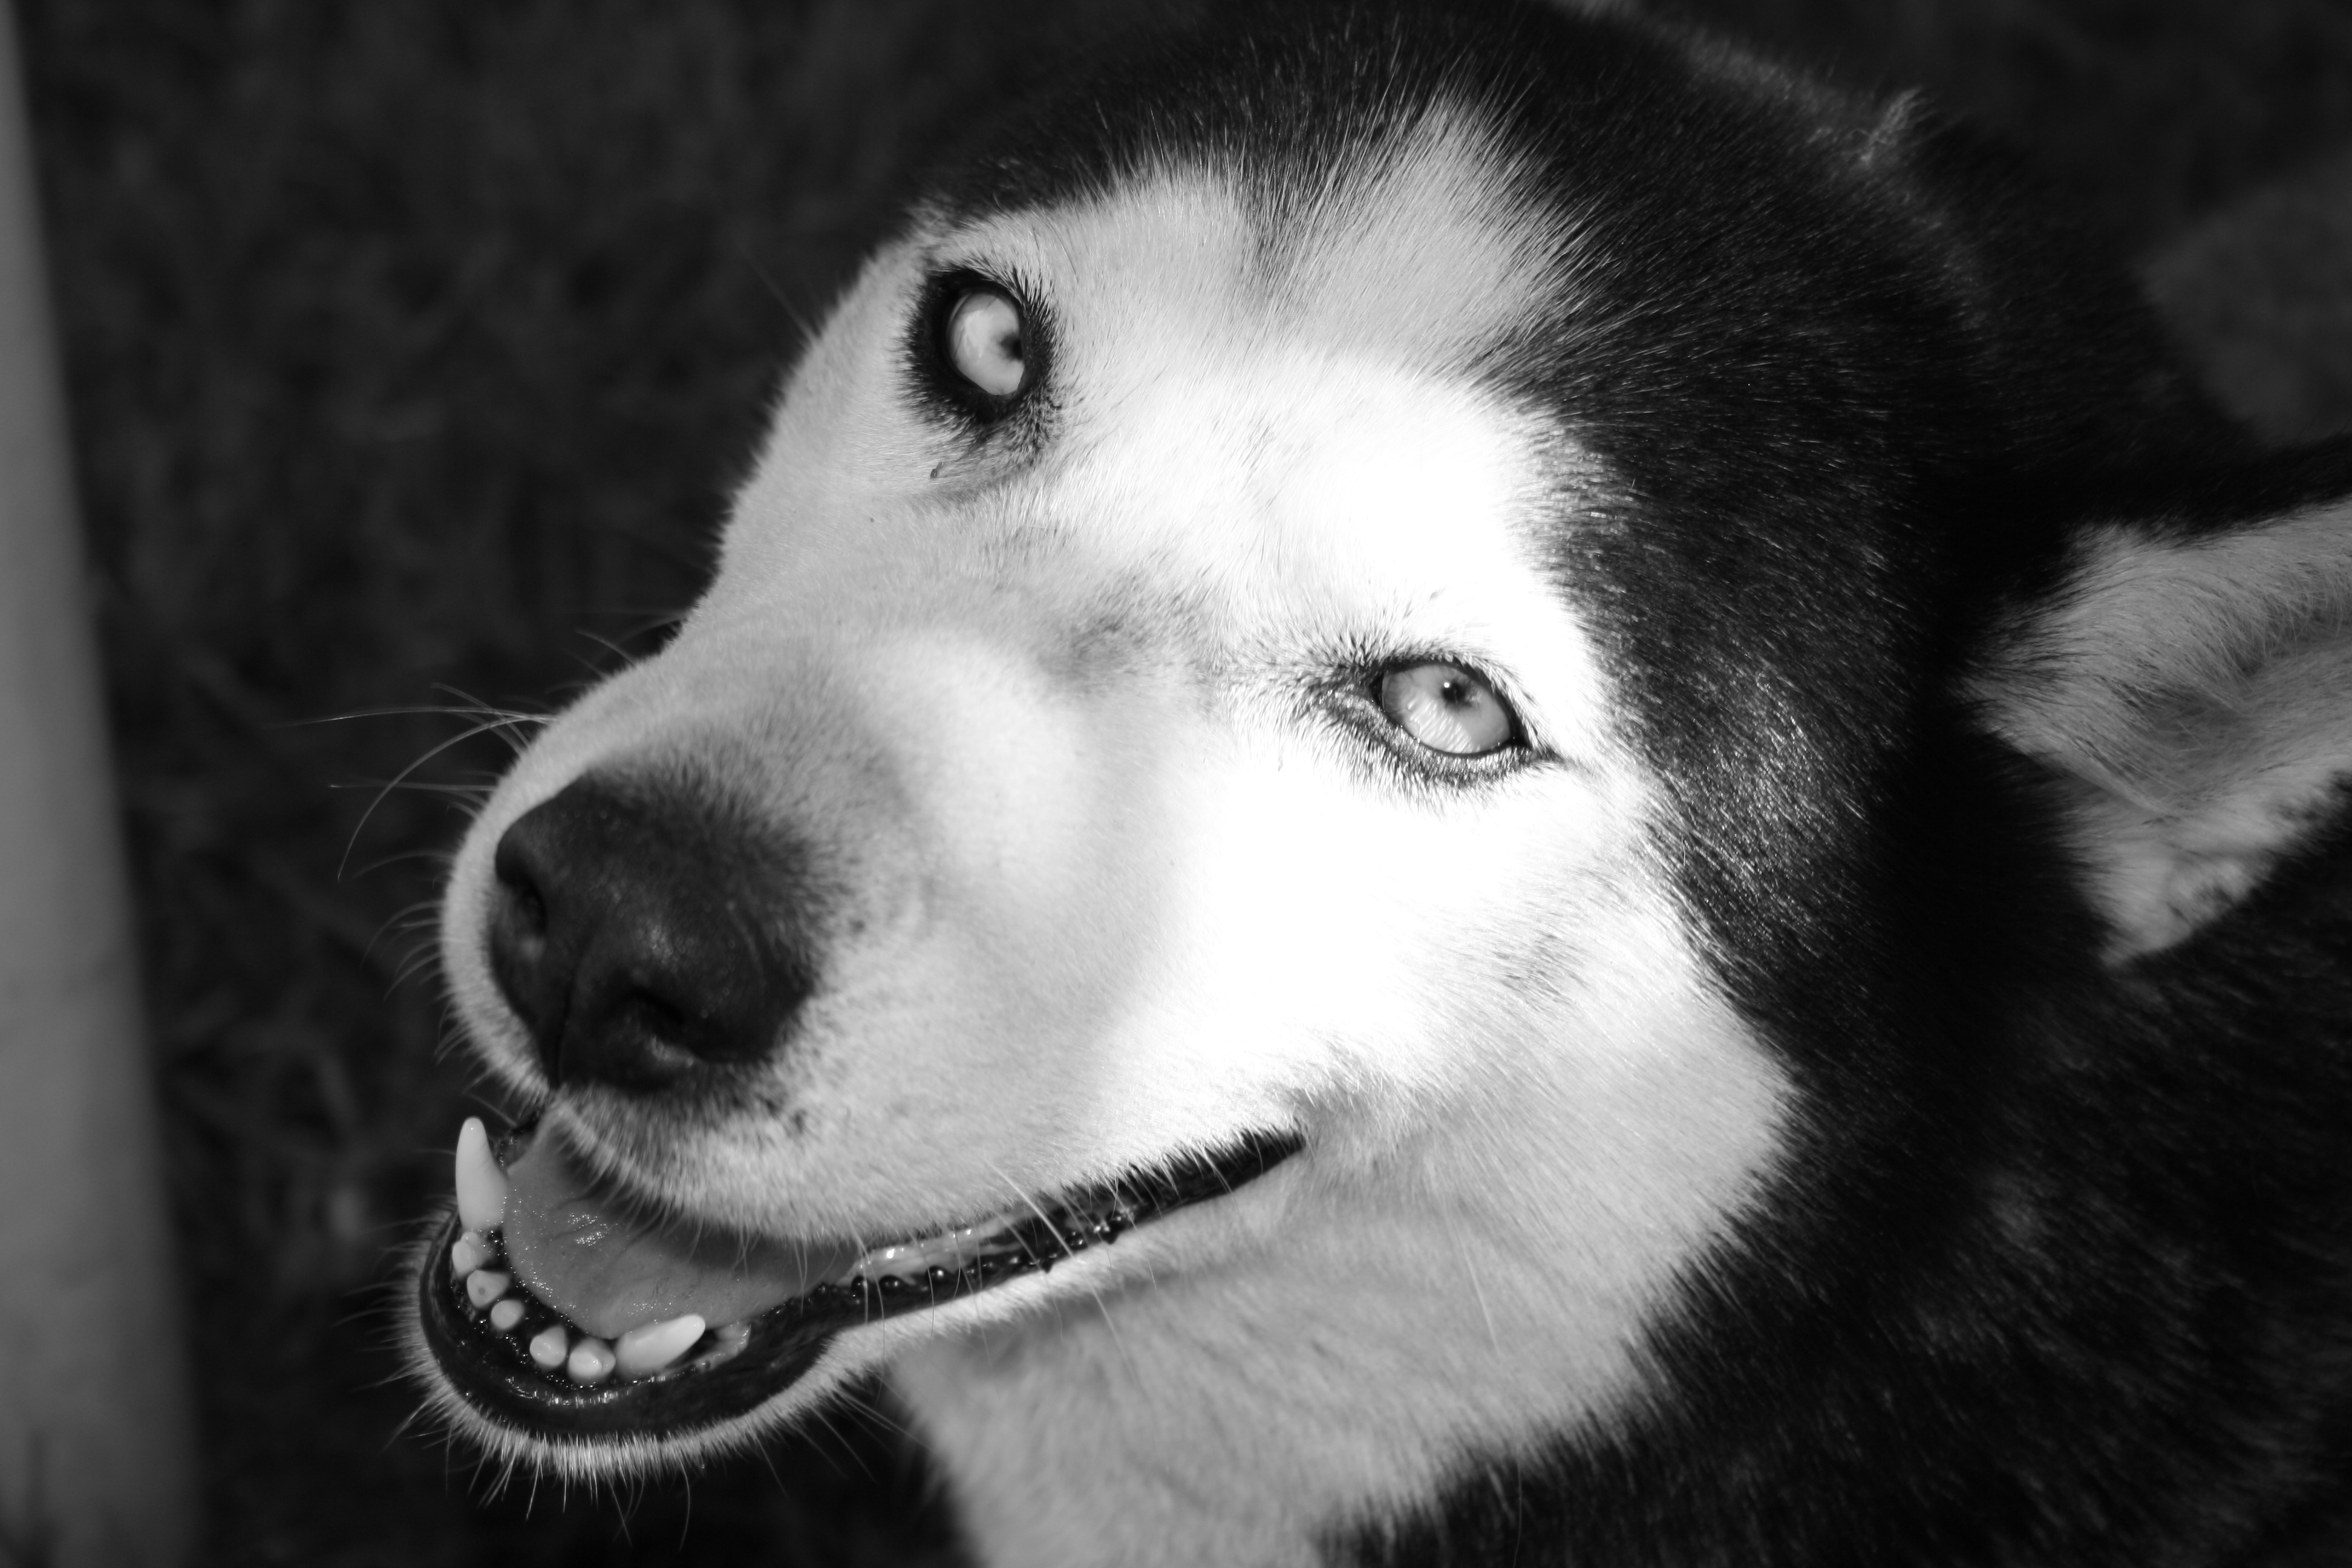
black and white, view, puppy, dog, animal, mammal, black, monochrome, close up, nose, eyes, whiskers, snout, vertebrate, huskies, sled dog, siberian husky, alaskan malamute, monochrome photography, dog like mammal, dog breed group